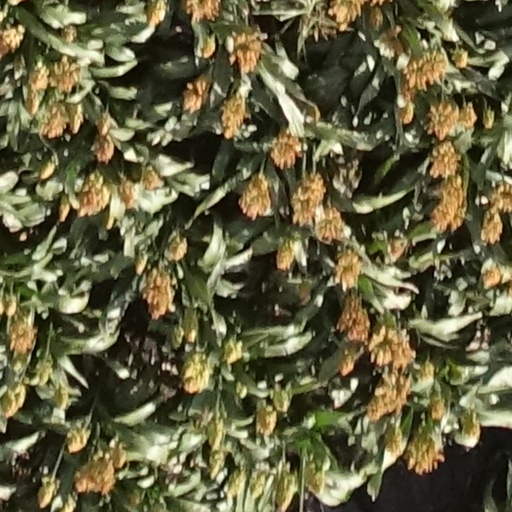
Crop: sorghum